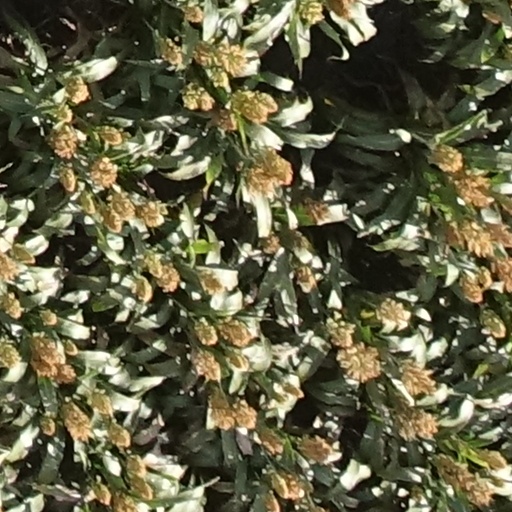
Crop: sorghum